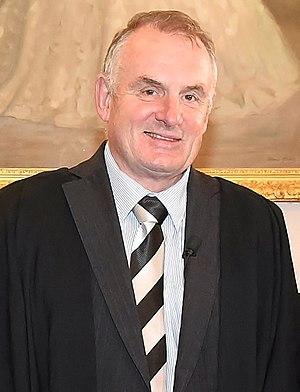
Le président de la Chambre des représentants préside les sessions de la Chambre des représentants de Nouvelle-Zélande. Ses fonctions s'inscrivent dans la continuité de celles du président de la Chambre des communes au Royaume-Uni. Dans l'ordre protocolaire, le Speaker est le troisième personnage de l'État, derrière le Gouverneur général et le Premier ministre.